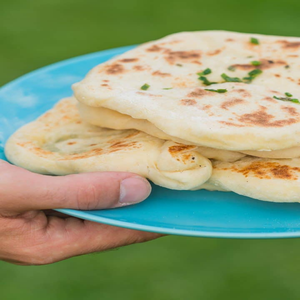
Dish: naan